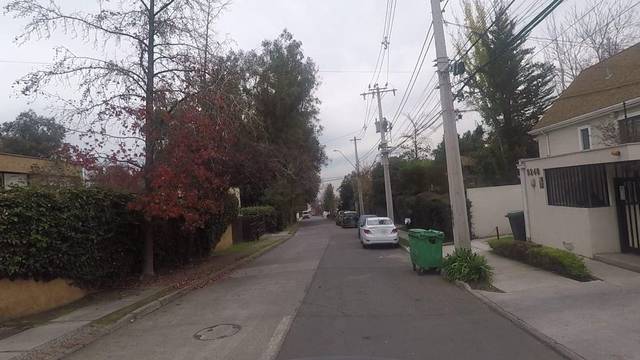
Region: Chile
Coordinates: -33.437, -70.533